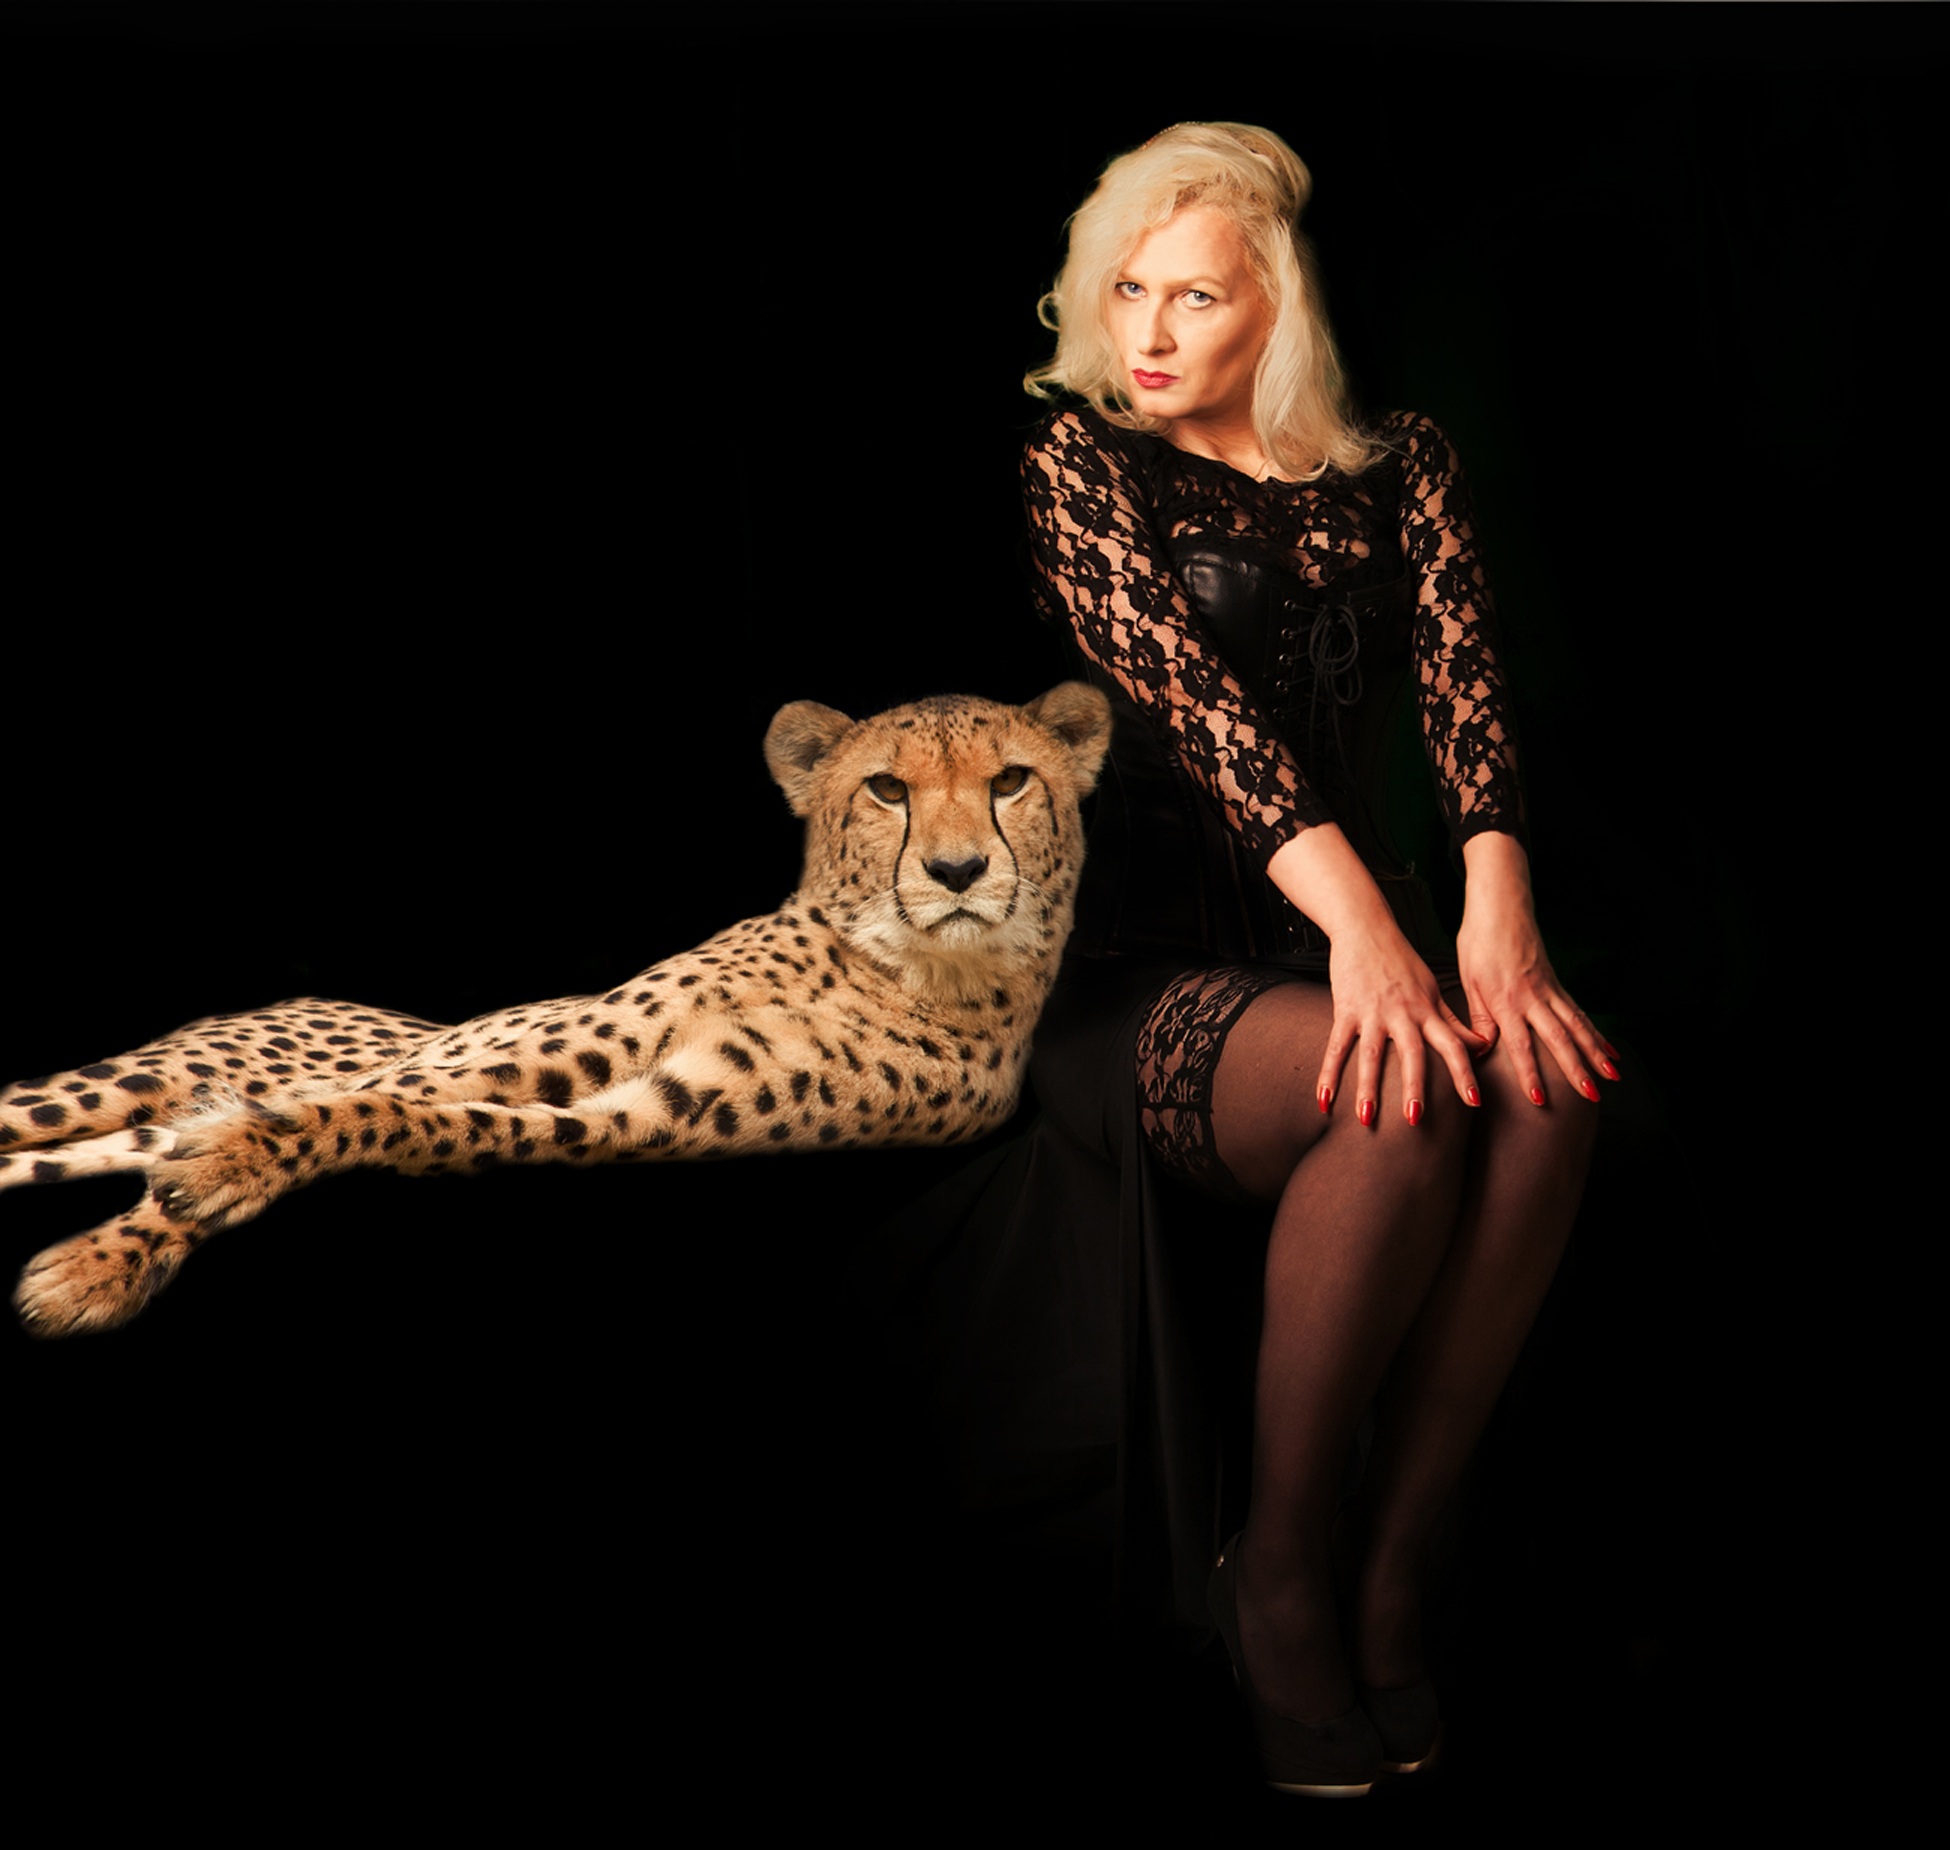
nature, woman, animal, touch, cat, human, predator, cheetah, wild animal, animal world, tame, rearing, man and animal, stroke, courageous, big cats, animal welfare, animal farm, cat like mammal, breeding station